Närke and Värmland County

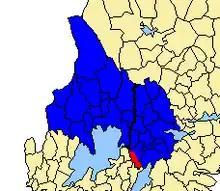
Närke and Värmland County 1654-1779 (blue). Marked in red is Tiveden, which later was added to Örebro County.

Närke and Värmland County was the earlier name of Örebro County in Sweden, between 1634 and 1779. In that year Värmland ceded to form Värmland County. Since Närke only corresponded the southern part of the remaining territory and the name was changed to reflect the city where the Governor resided, namely Örebro.